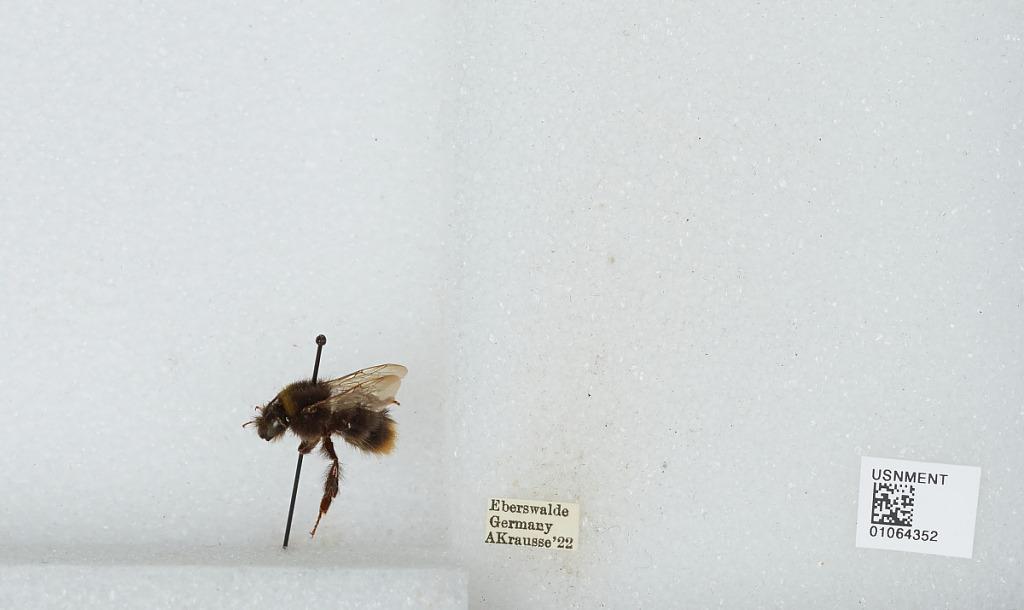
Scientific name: Bombus sp.
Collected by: A. Krausse
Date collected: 1922--
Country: Germany
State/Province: Brandenburg
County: Barnim
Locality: Eberswalde
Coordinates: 52.8356, 13.8182